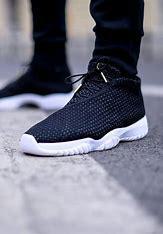
Brand: Jordan
Model: Future